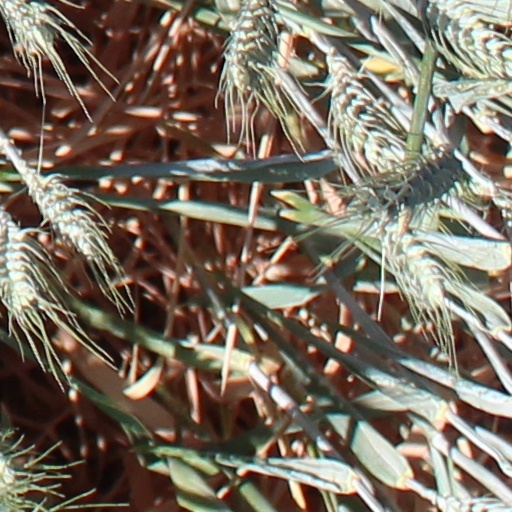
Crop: wheat